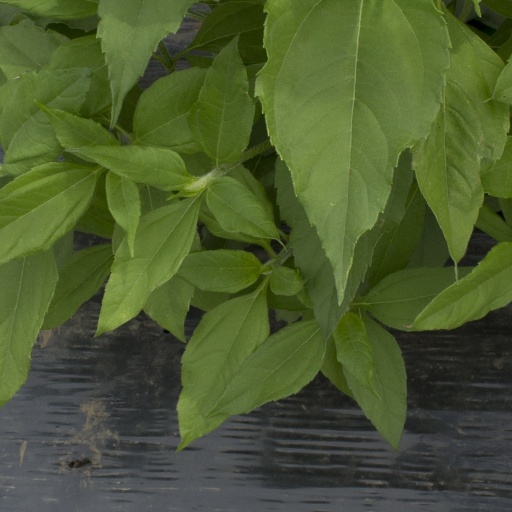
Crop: Jerusalem artichoke